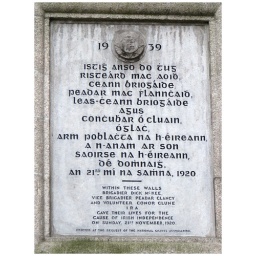
Plaque on the wall of the building in the previous photo ...